Tullos Cairn

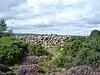
Tullos Cairn in August 2007

Tullos Cairn is a Bronze Age burial cairn located on the northside of Tullos Hill, in Aberdeen, Scotland. It is one of four scheduled monument cairns found on Tullos Hill. The others are Baron's, Cat and Crab's.